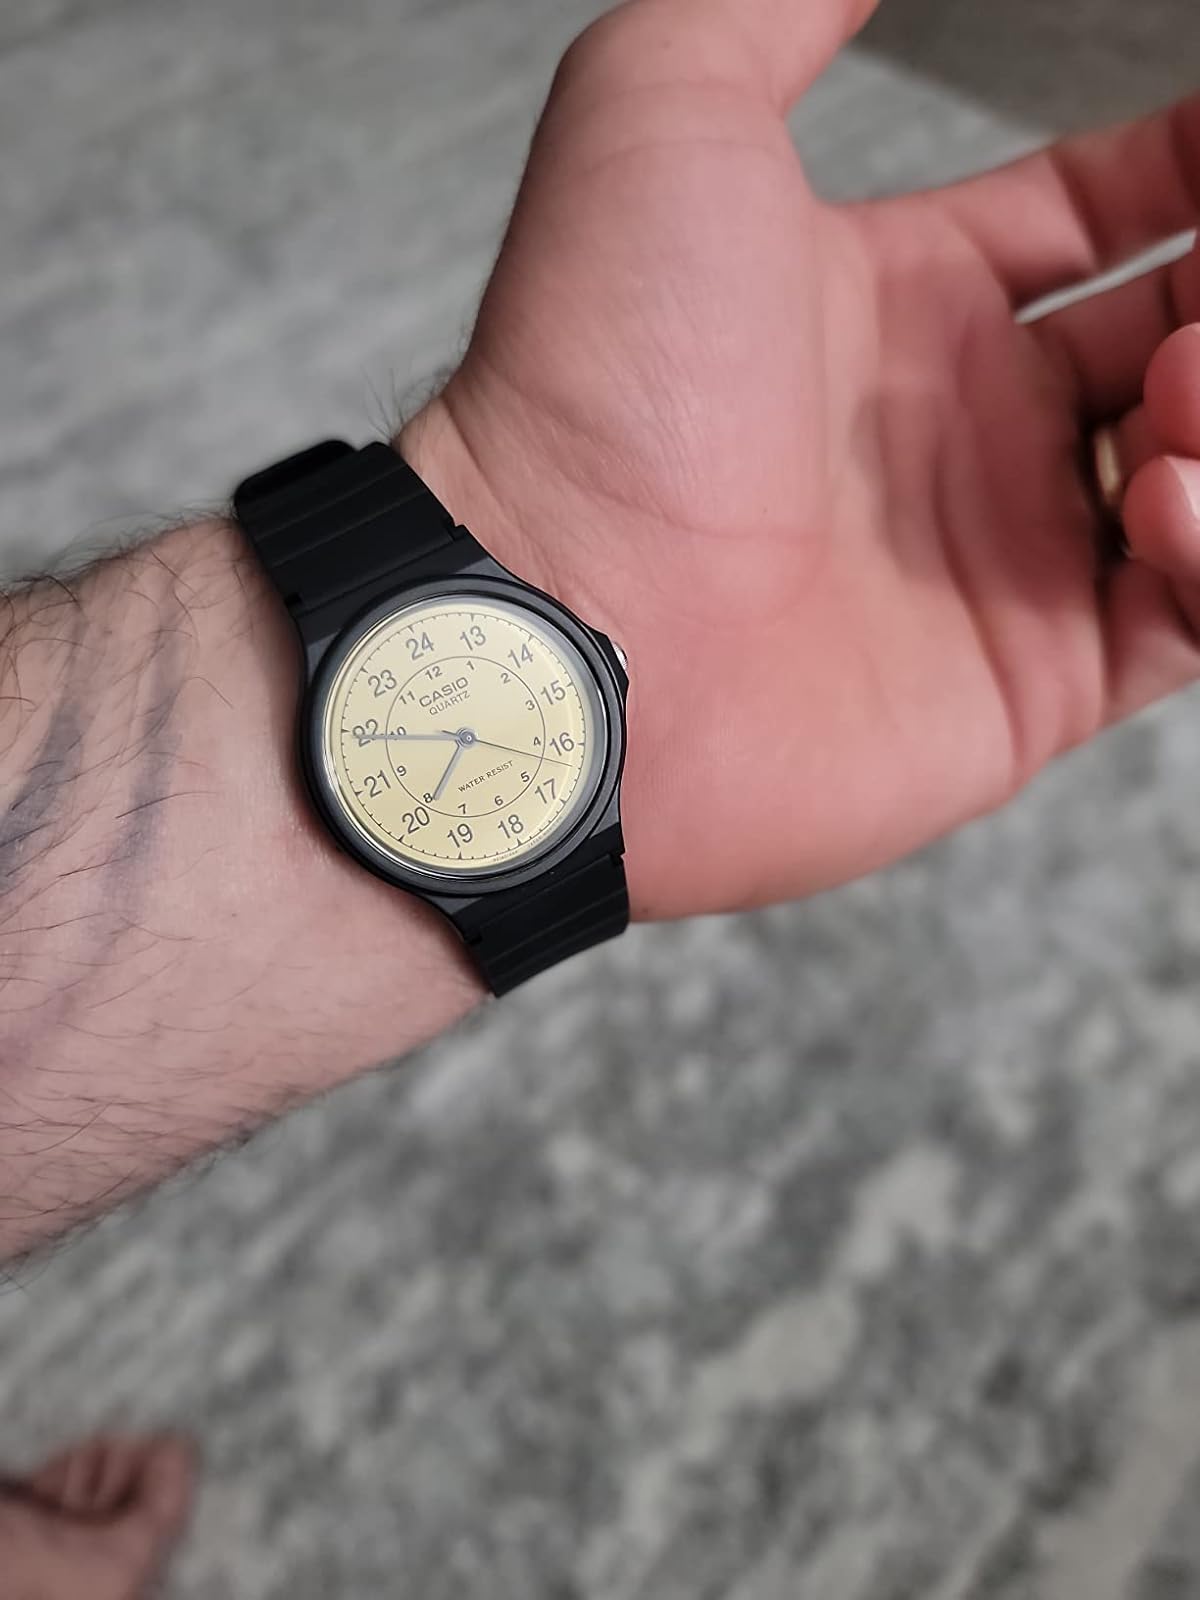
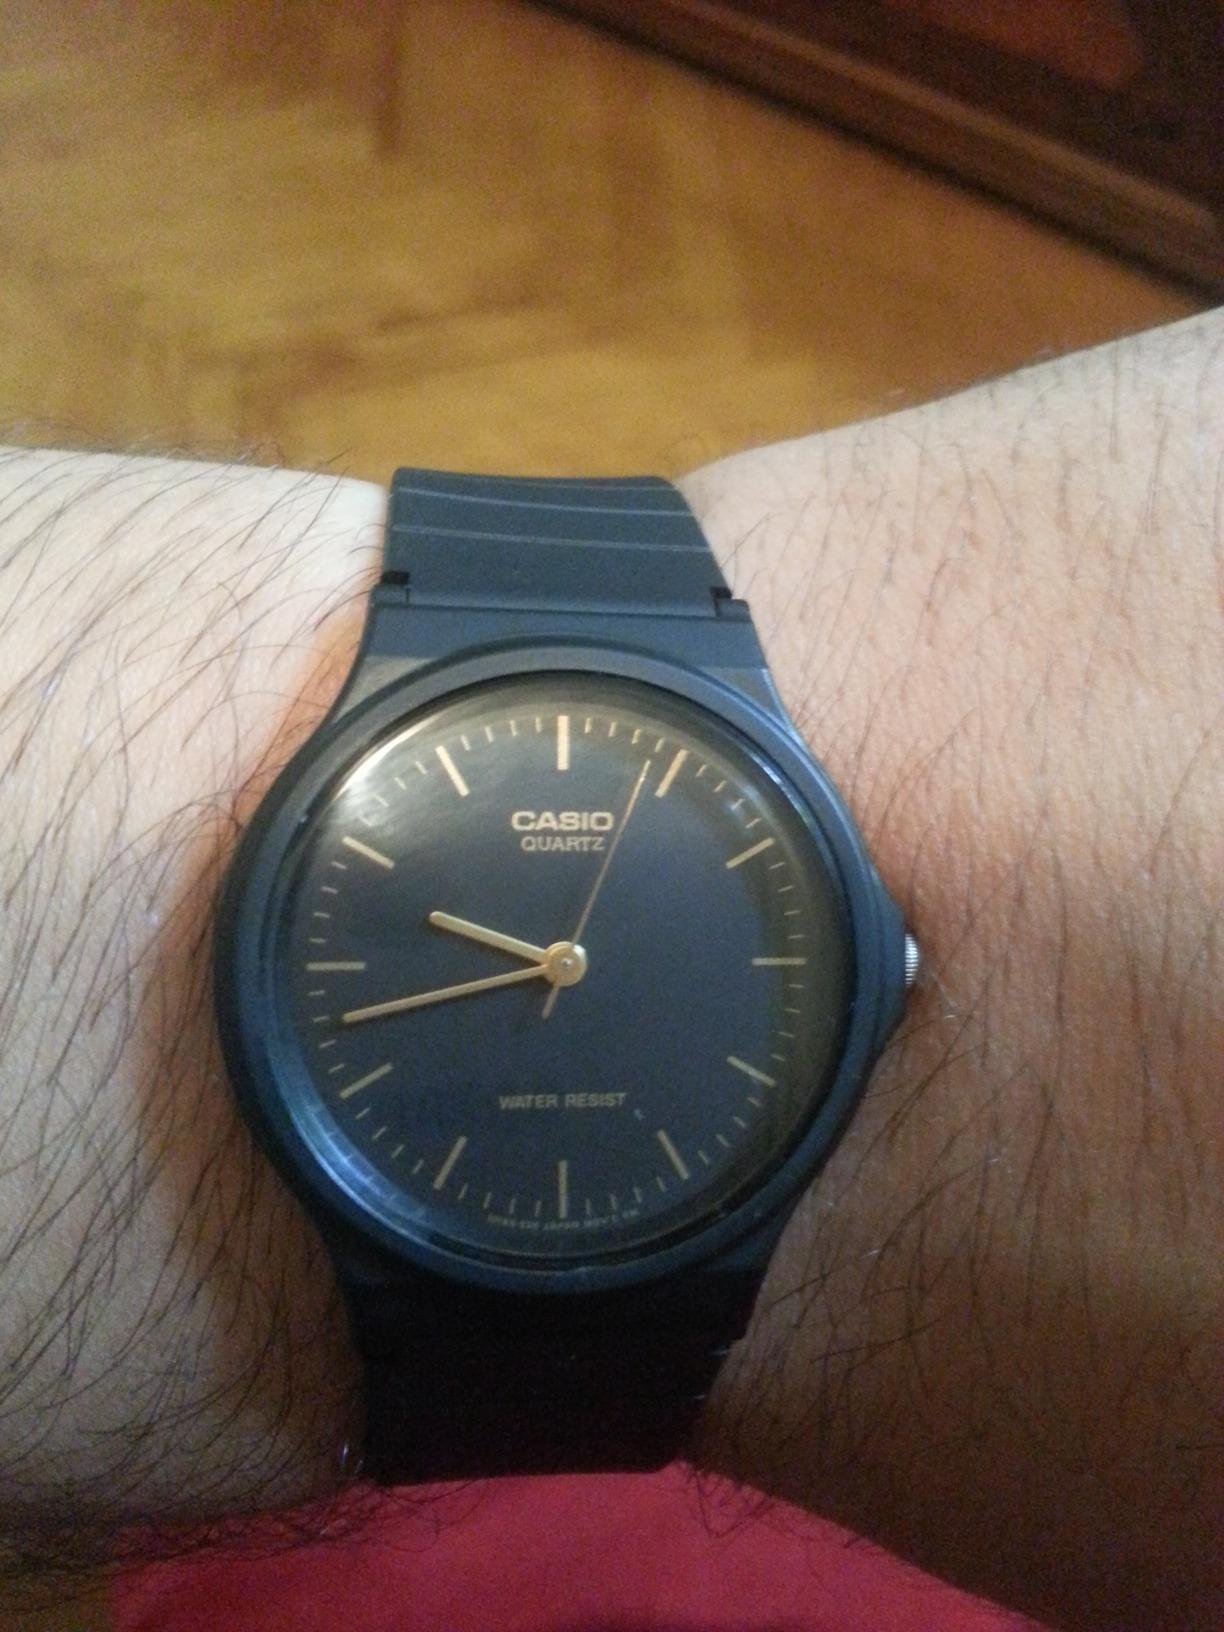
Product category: accessories_watch
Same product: no